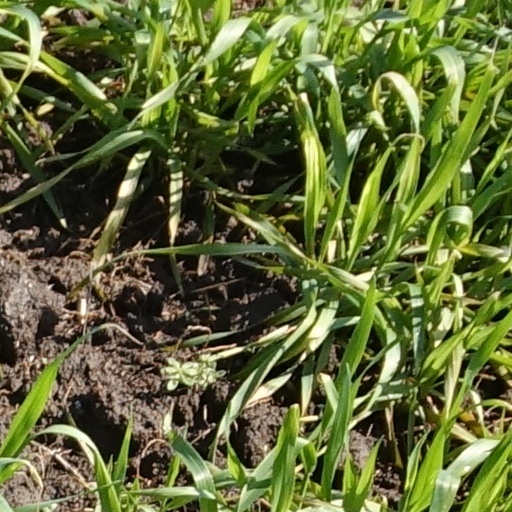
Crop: wheat